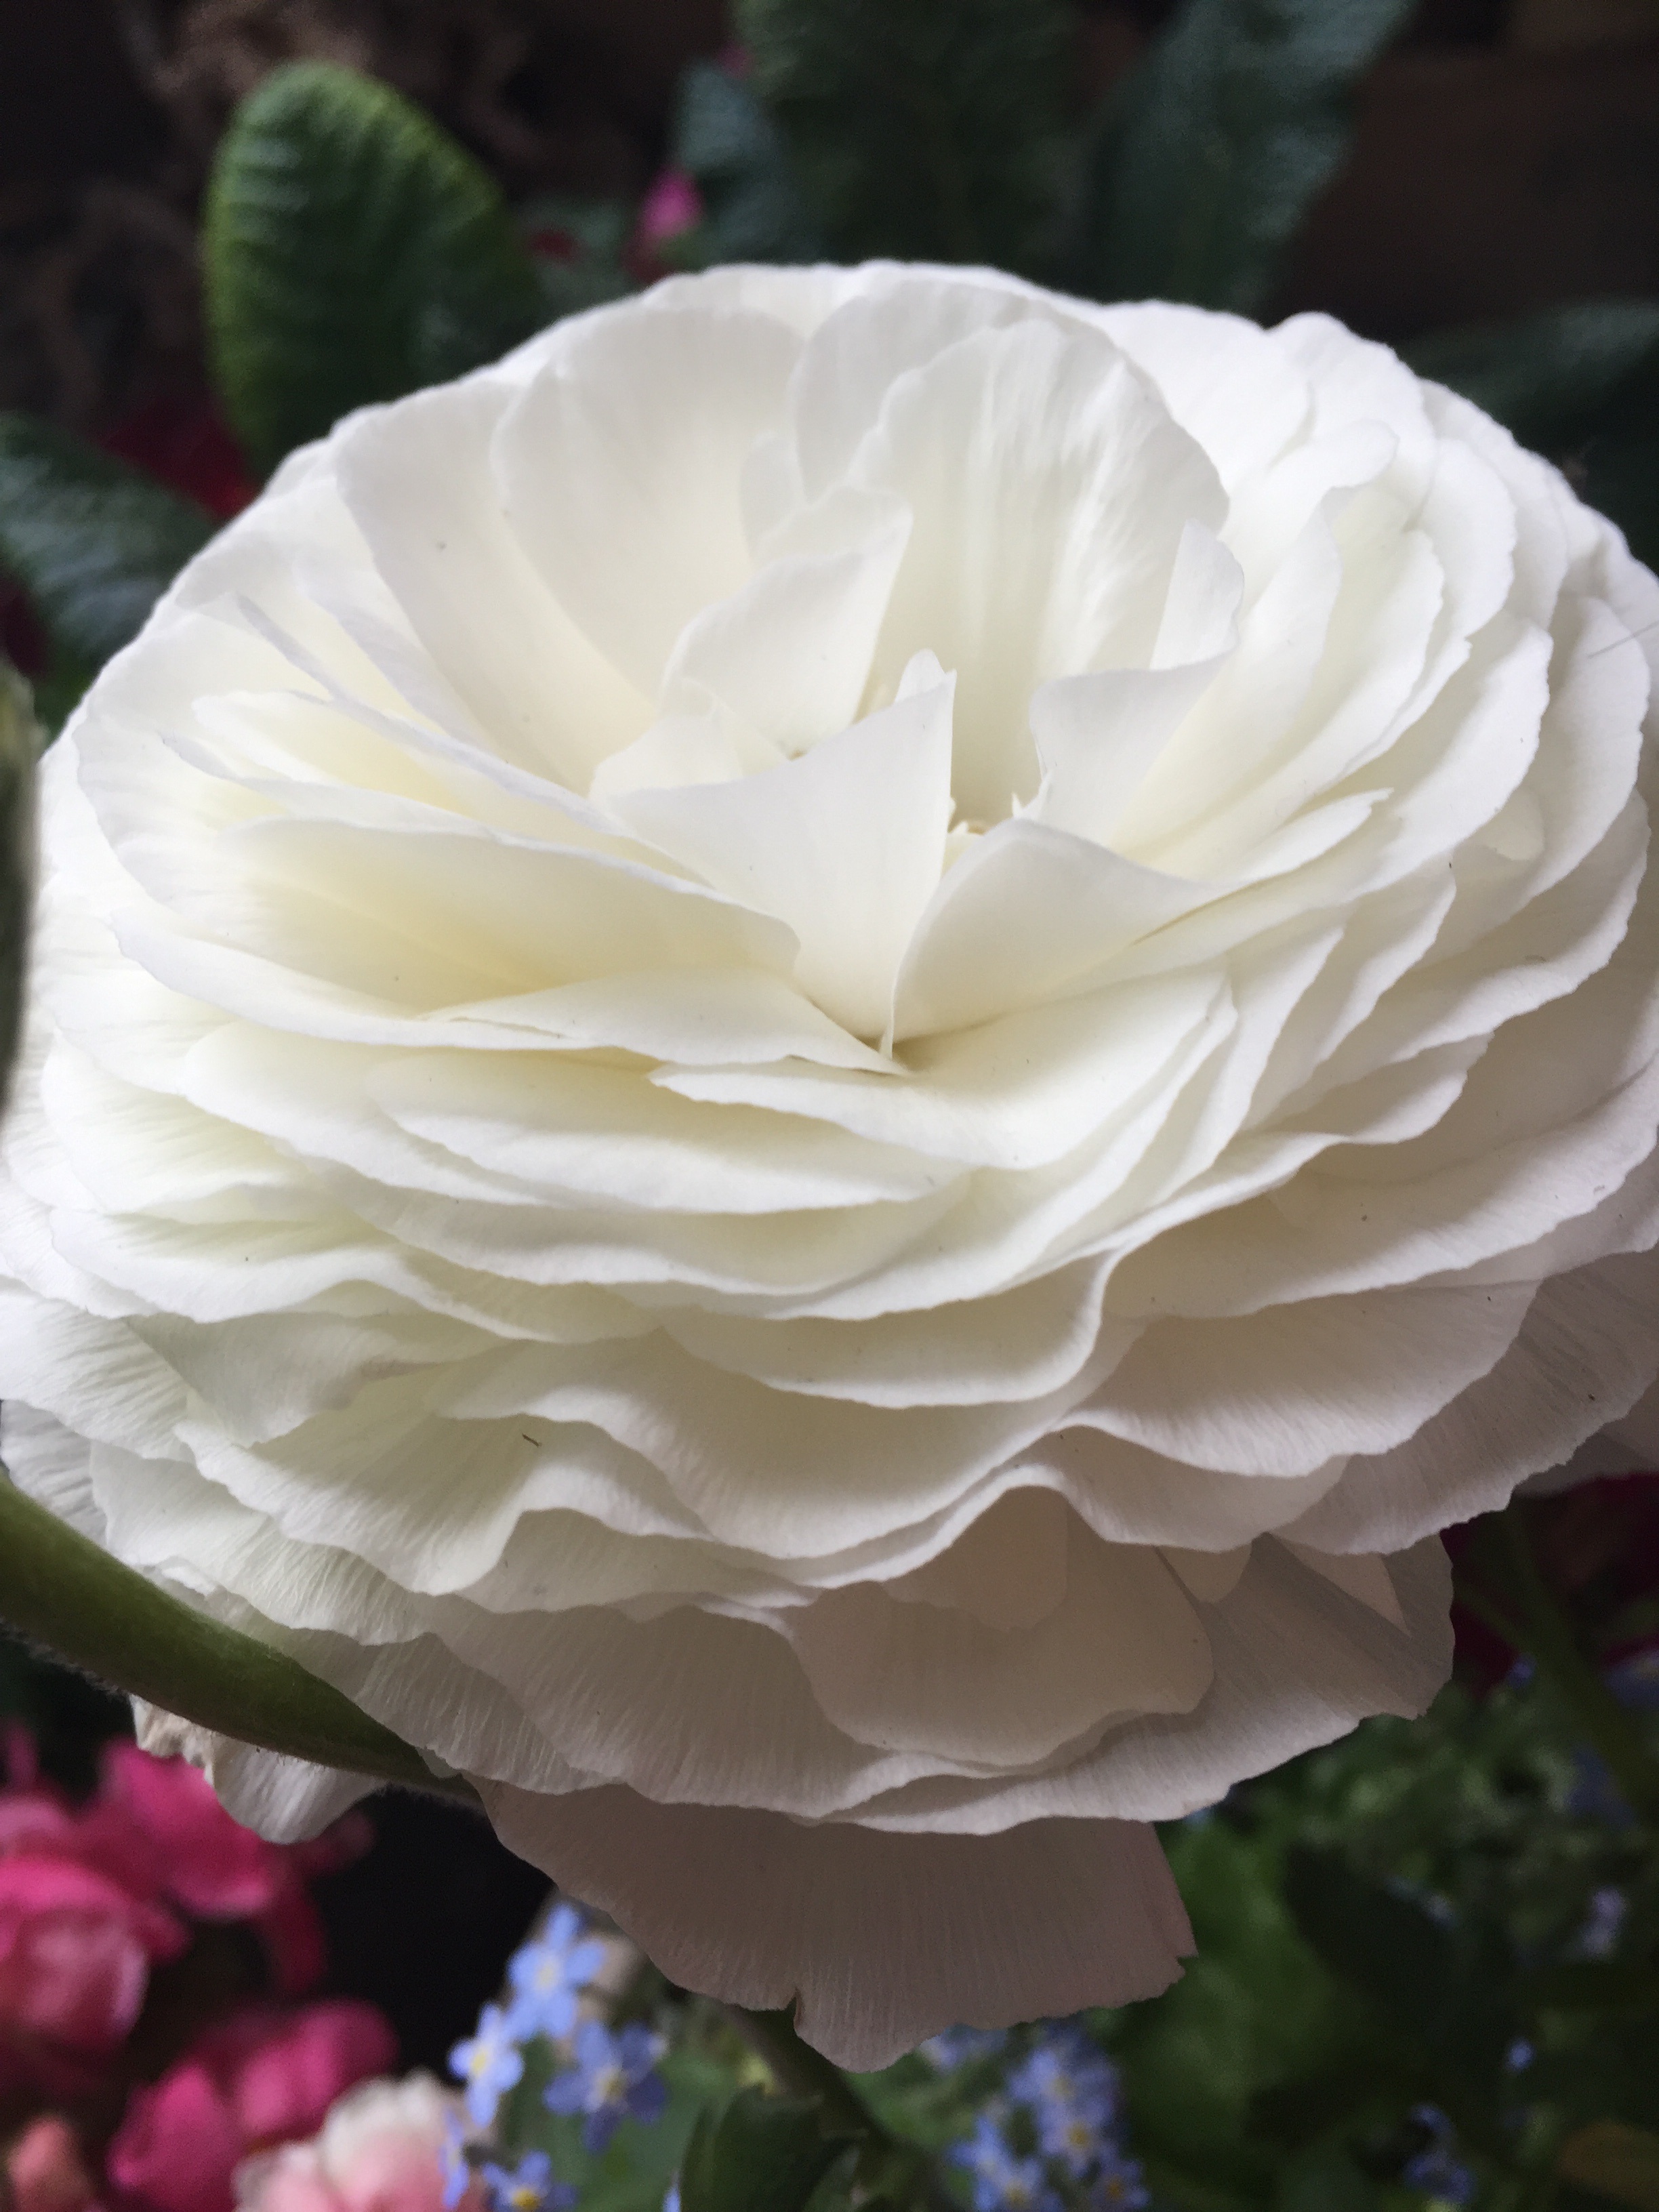
nature, blossom, plant, white, flower, petal, bloom, floral, rose, spring, natural, flora, bright, springtime, floribunda, macro photography, white blossom, flowering plant, garden roses, rose family, land plant, rosa centifolia